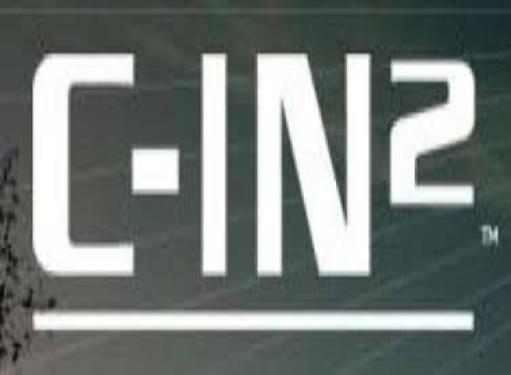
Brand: C-IN2
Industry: Clothes